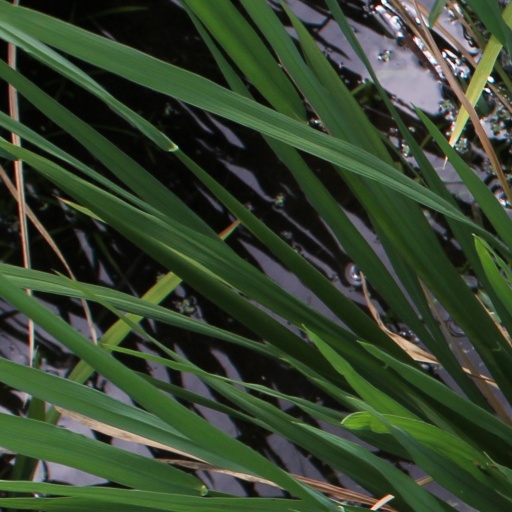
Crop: rice